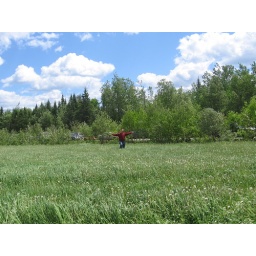
person in field